American Apparel

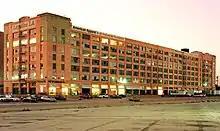
Outside shot of the American Apparel LA factory.

In addition to participating in a variety of immigration protests, the company launched an advertising and advocacy campaign called "Legalize LA". The campaign featured advertisements in national papers like "The New York Times" as well as billboards, T-shirts, bus ads and posters. The company also maintains a Legalize LA portion of their website that features news articles relating to immigration reform, the brand and information on the history of the issue.